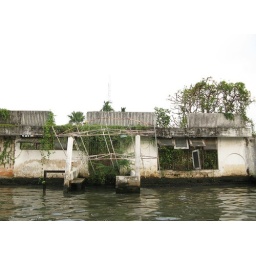
During a long-tail boat tour of the canals off the main river in Bangkok.